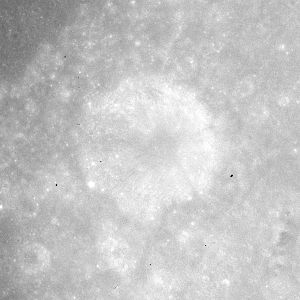
Boethius (månekrater)
Boethius er et lille nedslagskrater på Månen. Det befinder sig på Månens forside ved østsiden af Mare Undarum nær den østlige rand og er opkaldt efter den kristne romerske filosof Boethius.